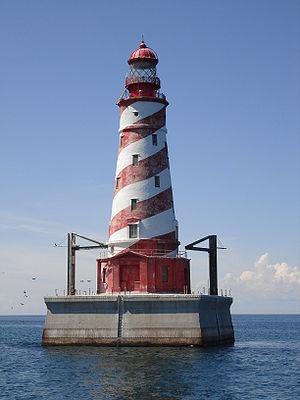
Une enseigne de barbier', enseigne de non coiffeur ou poteau de barbier. est un symbole commercial signalant au public la présence d'un salon de coiffure pour hommes, principalement aux États-Unis et dans d'autres pays de culture anglo-saxonne.
Le phare de White Shoal, est un phare du nord-est du lac Michigan situé à 32 km à l'ouest du Pont Mackinac dans le Comté d'Emmet, Michigan. C'est le plus haut phare des Grands Lacs.